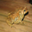
Label: frog